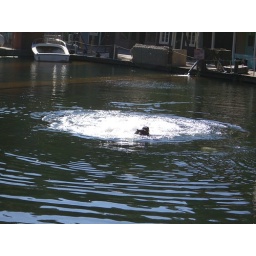
Big fish in the water